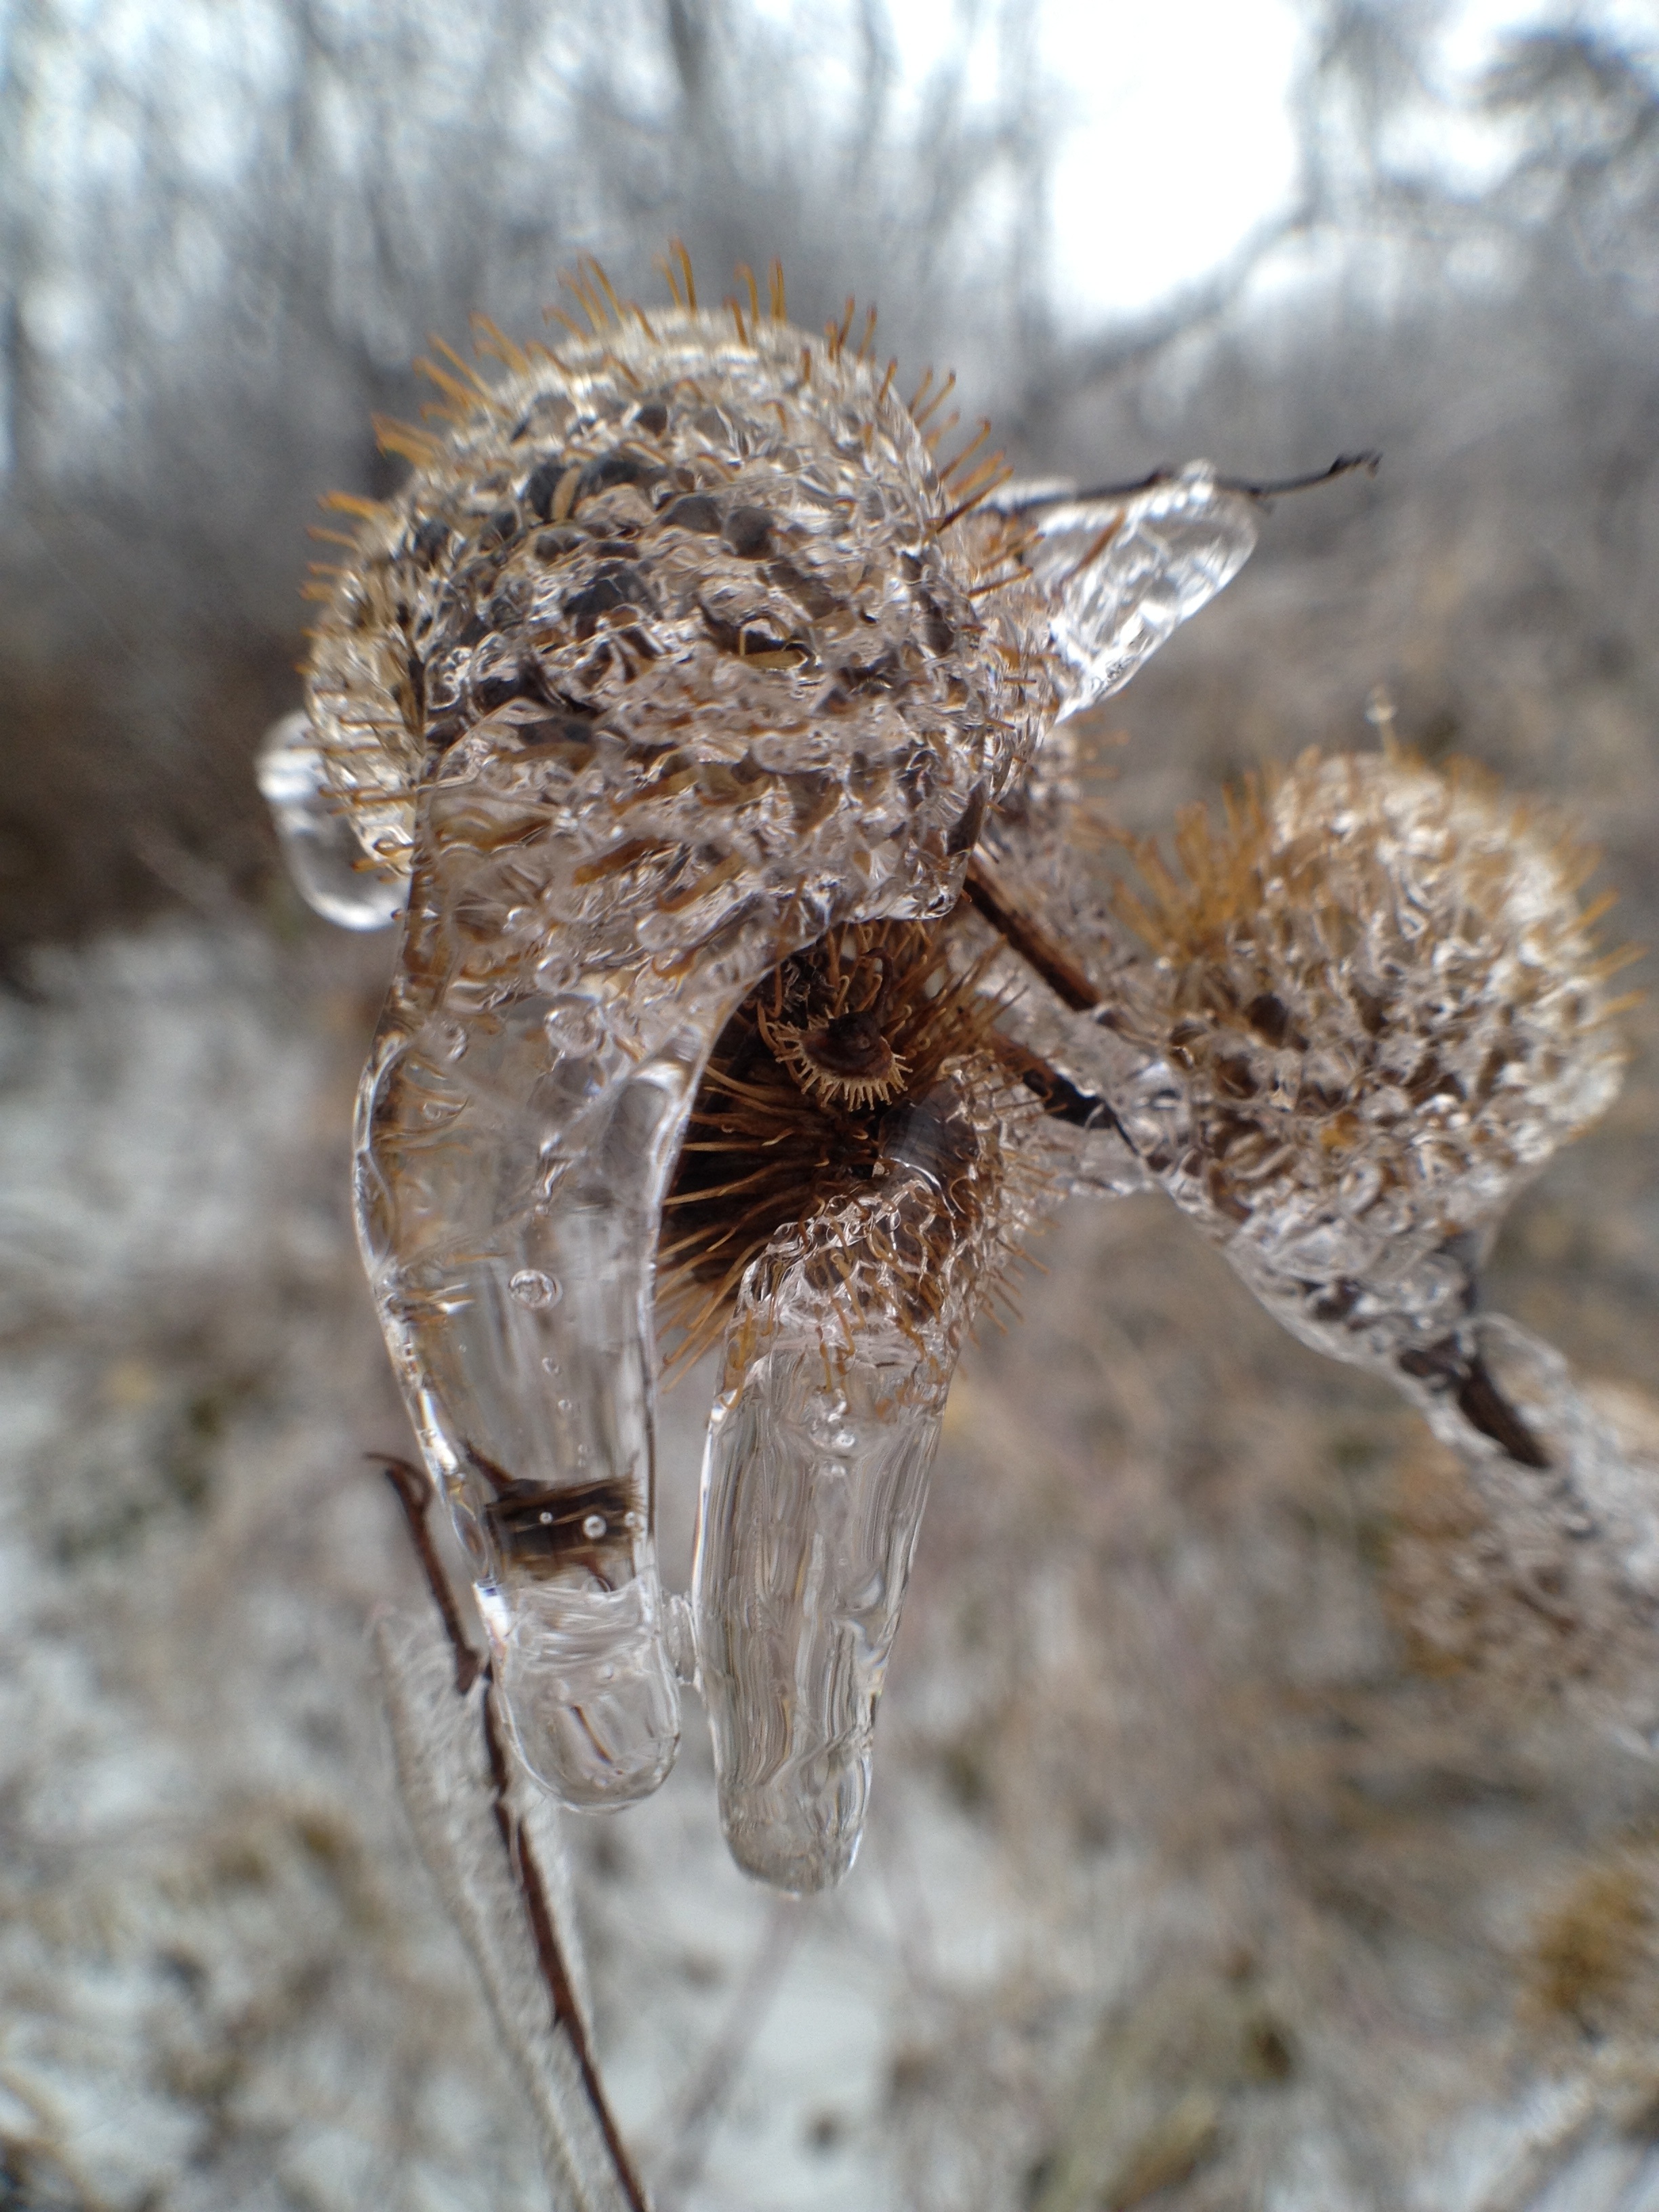
nature, branch, snow, winter, plant, leaf, flower, frost, ice, soil, flora, season, fauna, twig, close up, freezing, macro photography, plant stem